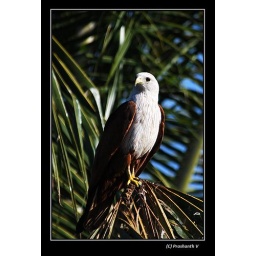
this bird was found near the fish pond